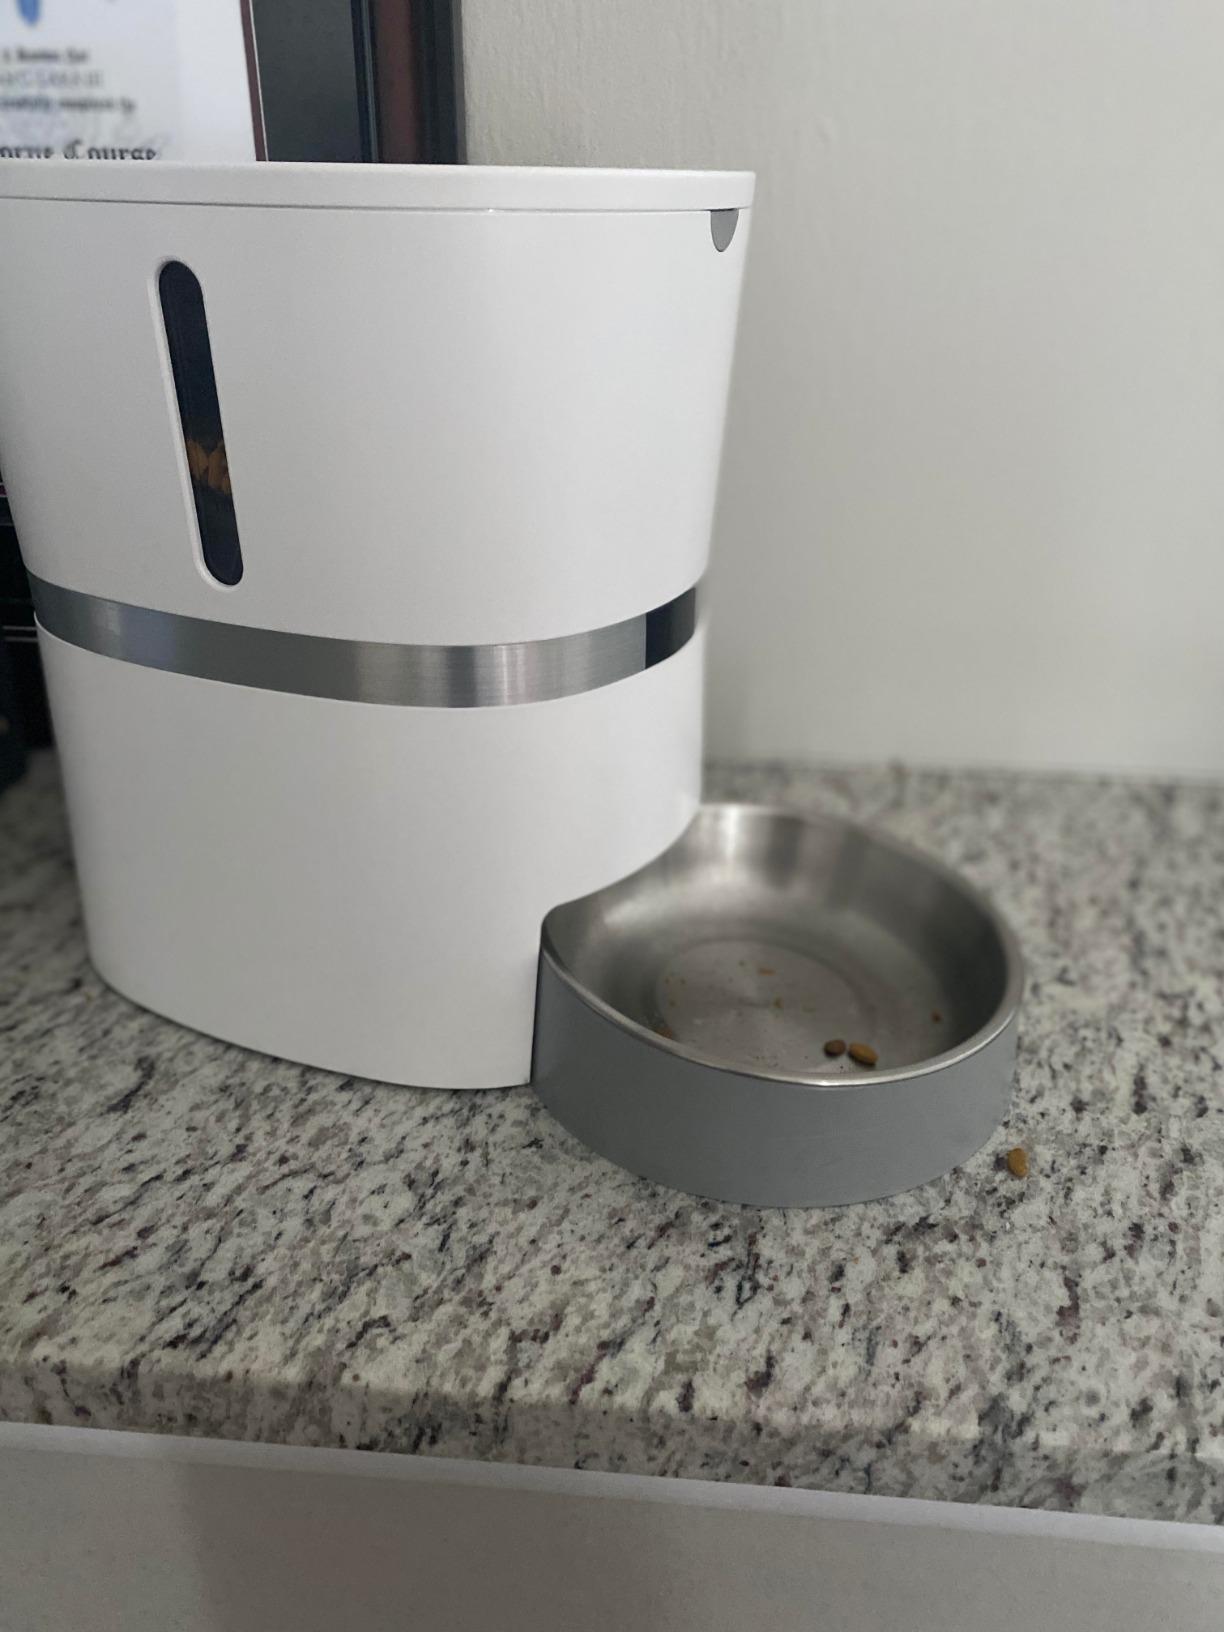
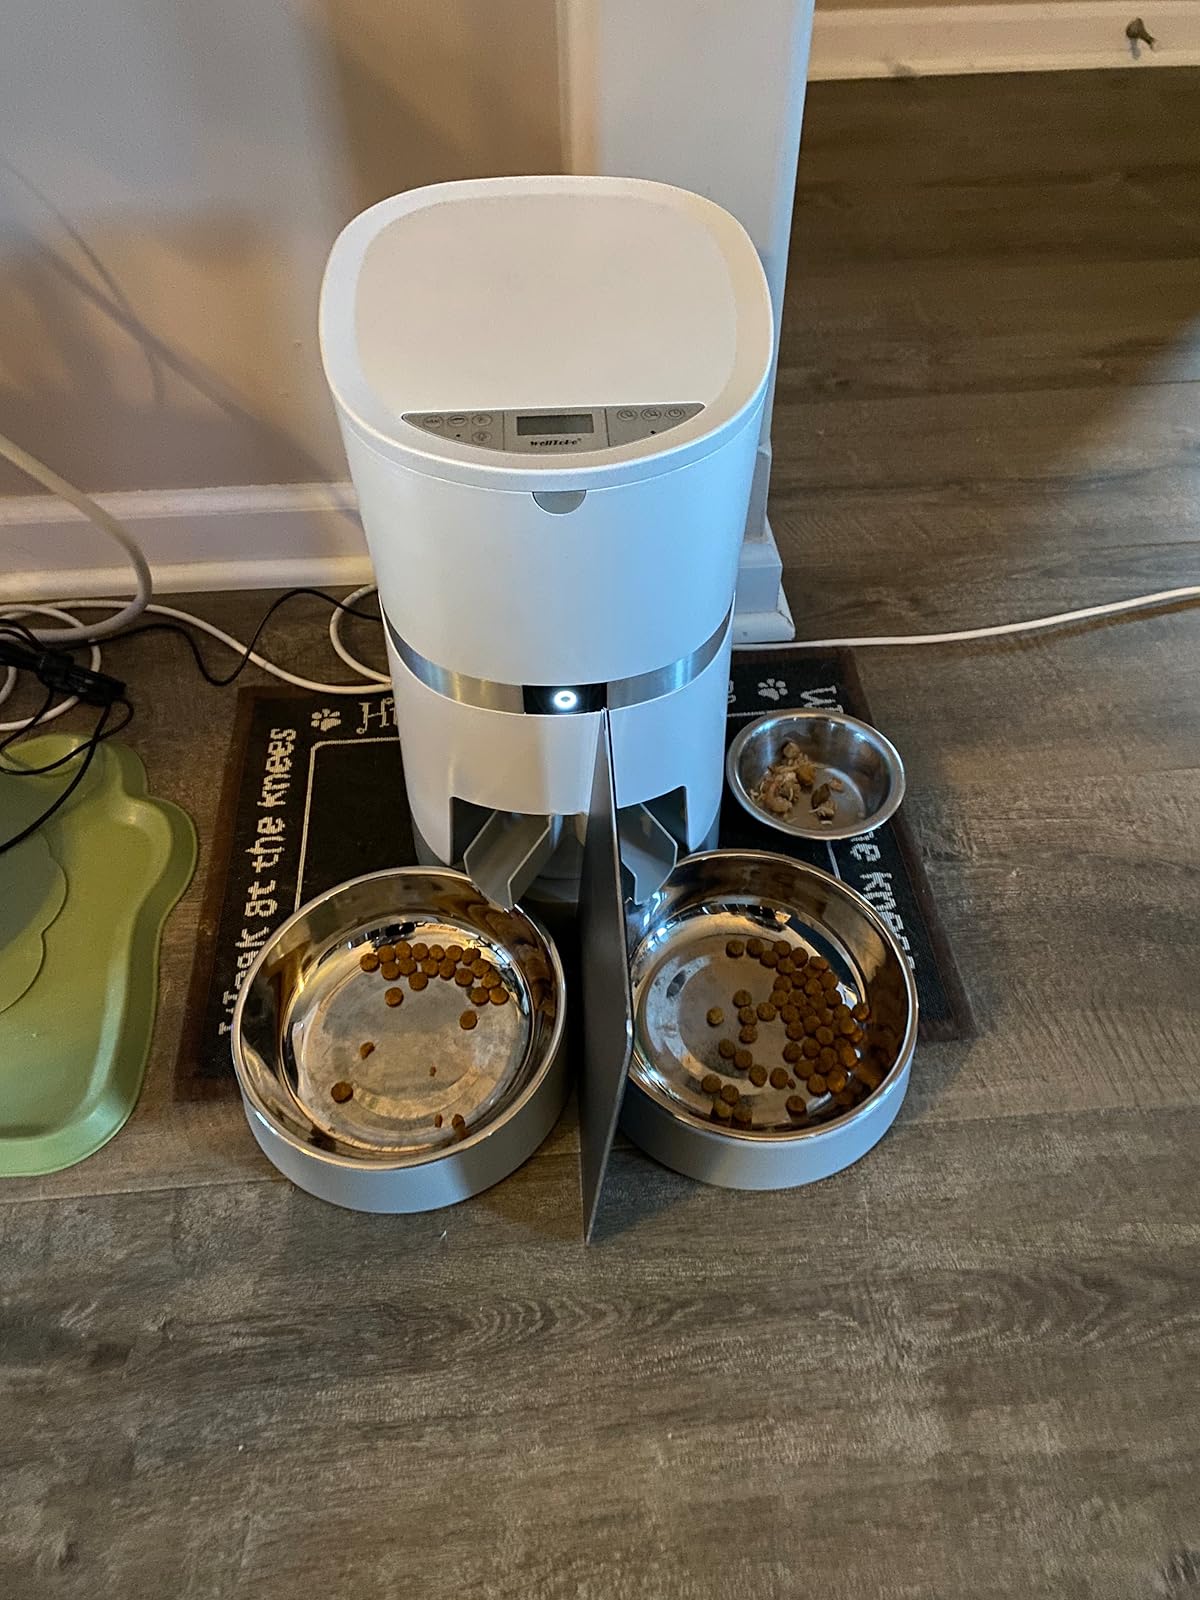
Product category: items_feeder
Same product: no